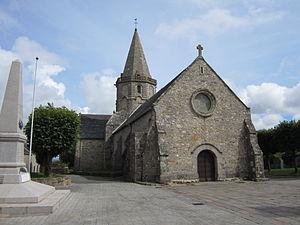
église Notre-Dame des Pieux
Les Pieux est une commune française, située dans le département de la Manche en région Normandie, peuplée de 3 223 habitants. Chef-lieu du canton parfois appelé « Hague-Sud », Les Pieux a connu ces trente dernières années, en raison de la présence de la centrale nucléaire de Flamanville, à 5 kilomètres, une poussée démographique remarquable. De ce fait, la commune s'est progressivement transformée en petite ville. La manne financière de l'industrie nucléaire permet aujourd'hui aux Pieux de disposer d'infrastructures largement supérieures à celles des villes de même taille.